Sandy Point State Reservation

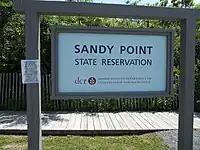
Entrance sign in the parking lot beneath Bar Head.

Sandy Point State Reservation is on a large spit of sand at the southern end of Plum Island: "Sandy Point". Plum Island Drive, a dirt road on the southern half of Plum Island, ends at the foot of a hill of glacial origin, Bar Head. Rocks: "Bar Head Rocks", extend from a 19th-century gravel pit in the side of the hill into the water. Some of them have been formed into a rudimentary breakwater at the high water line. At present harbor seals have been observed basking in these rocks and in Emerson Rocks slightly further north in the Parker River National Wildlife Refuge. They are rare; visitors cannot count on seeing one. They are advised by sign not to approach a seal if one is present. The presence of the seals has also brought their main predators back to the waters off Plum Island: sharks. Although shark attacks are extremely rare as yet, sightings are not. Among them is the great white shark. Swimmers either from the beach or from boats off the beach are advised to consider the dangers.